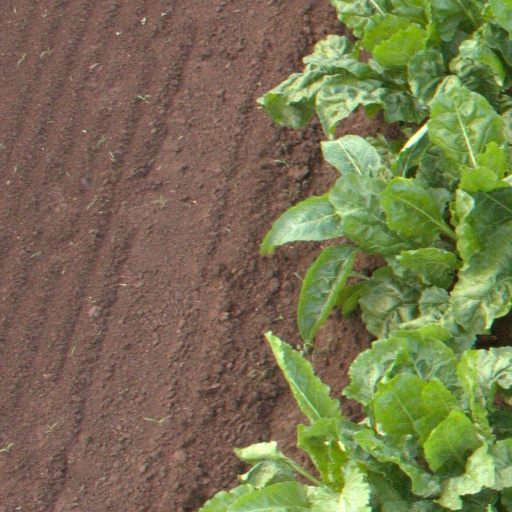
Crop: sugar beet